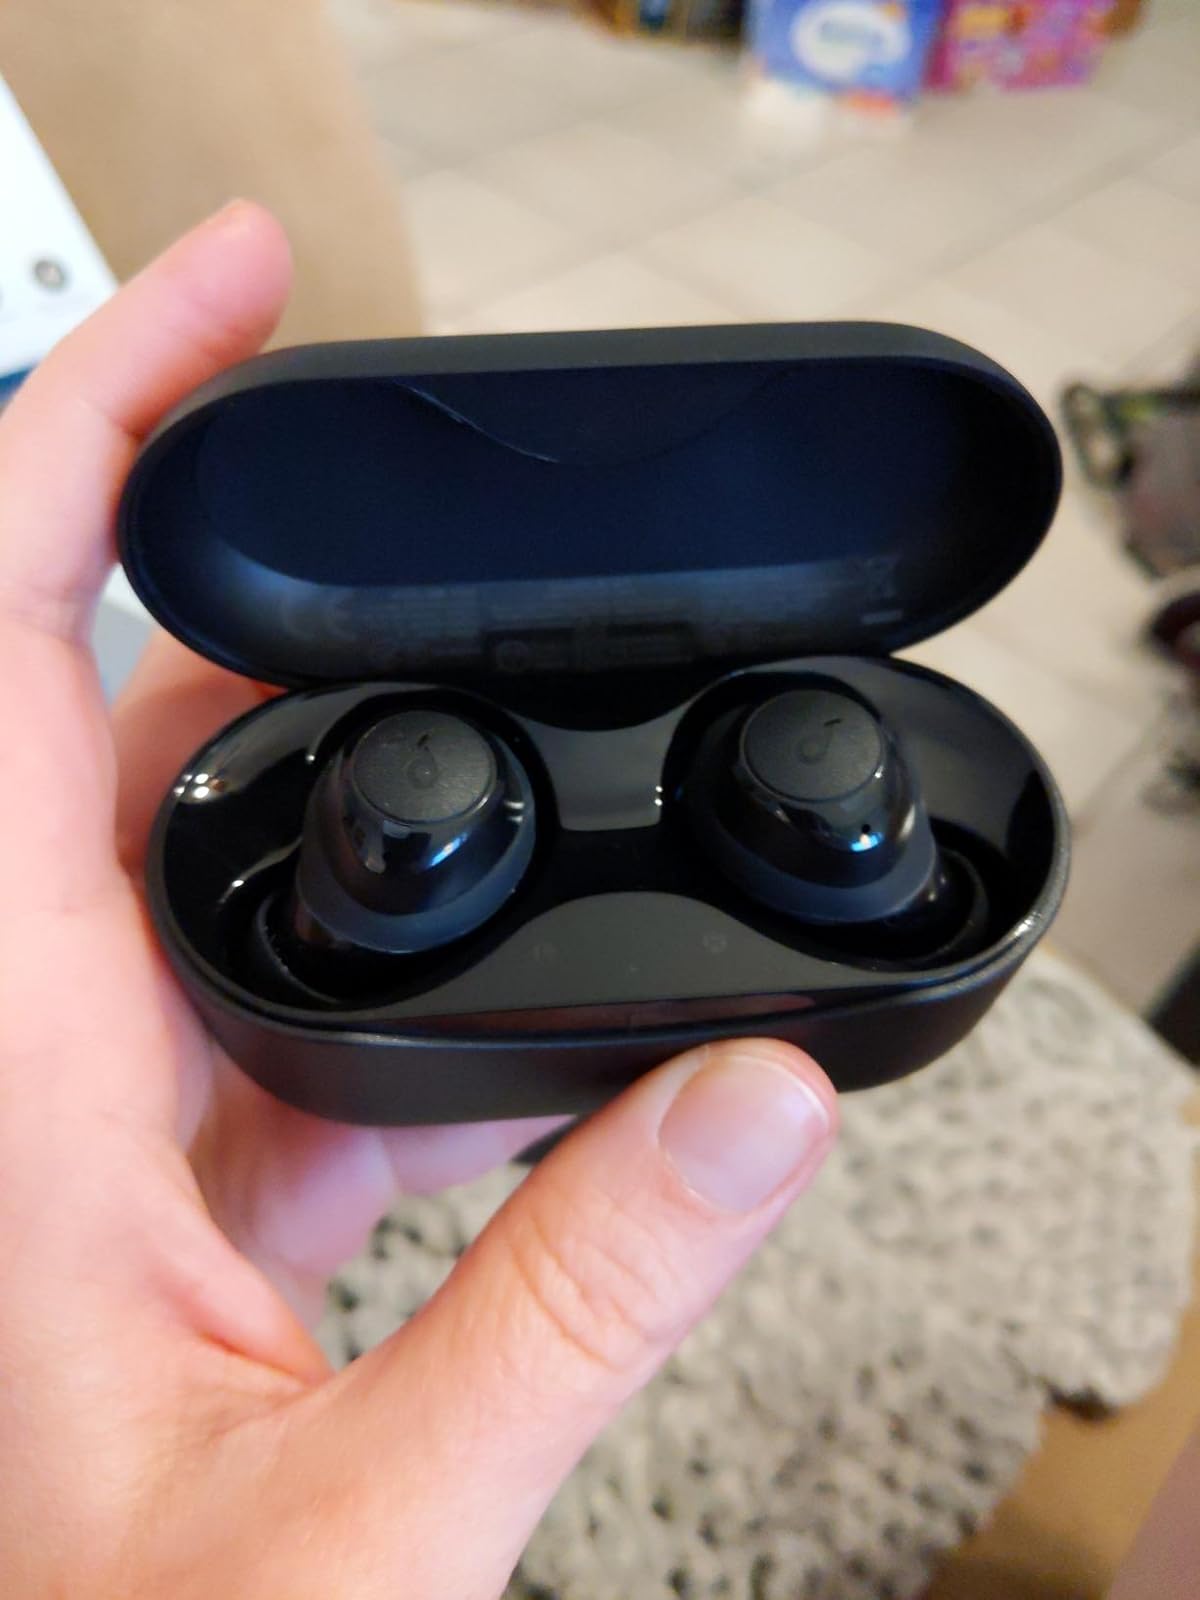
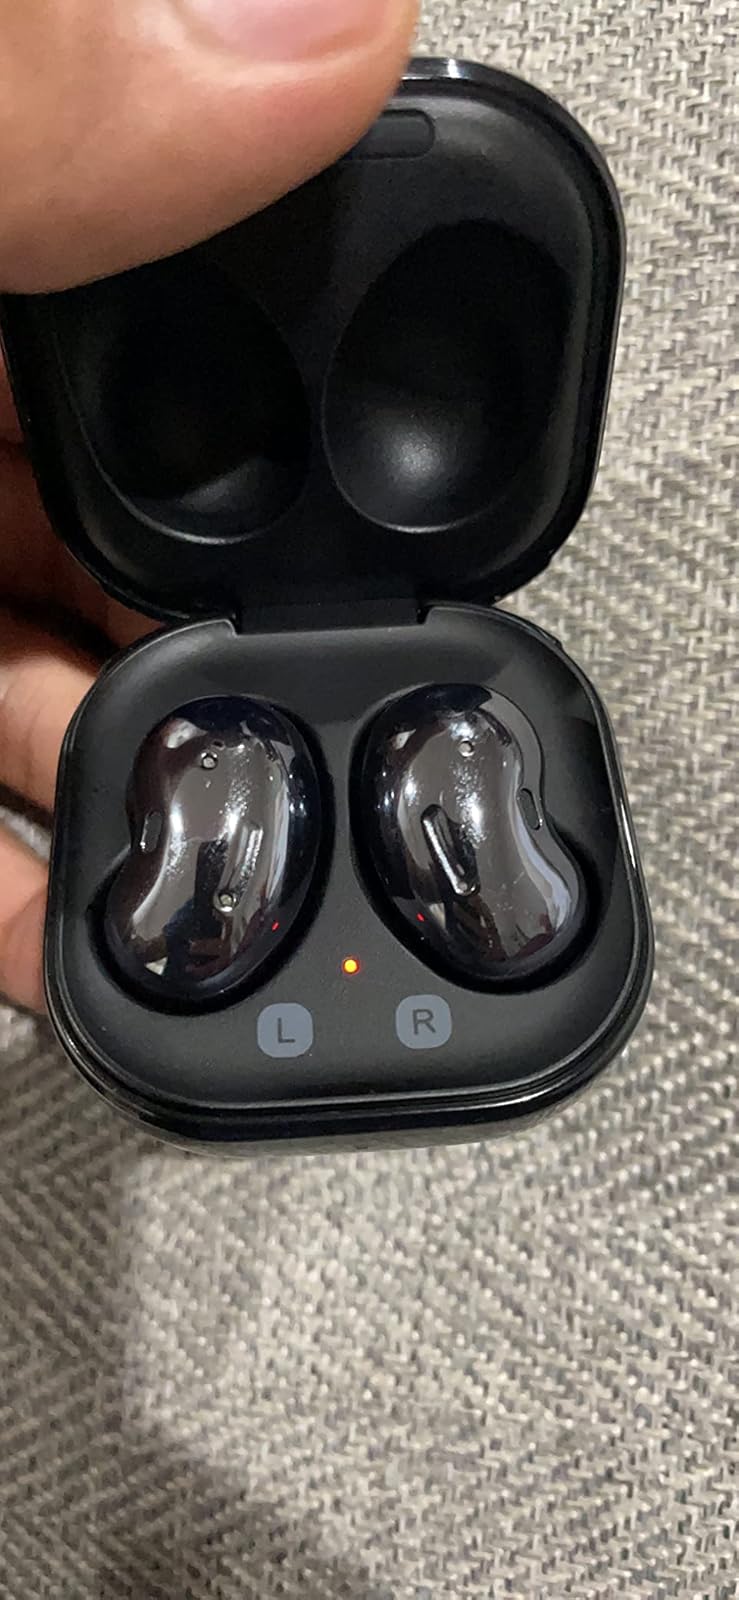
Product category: earbuds
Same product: no